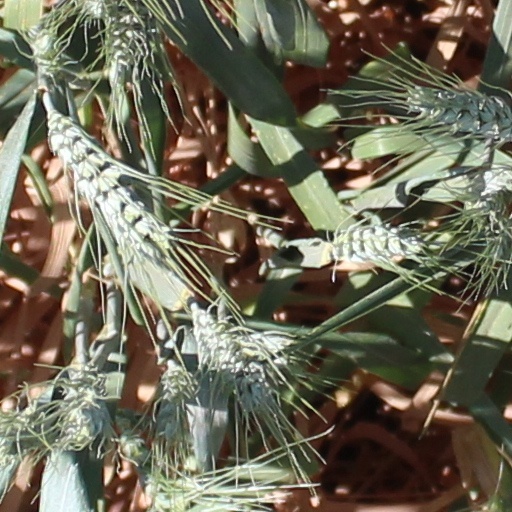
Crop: wheat